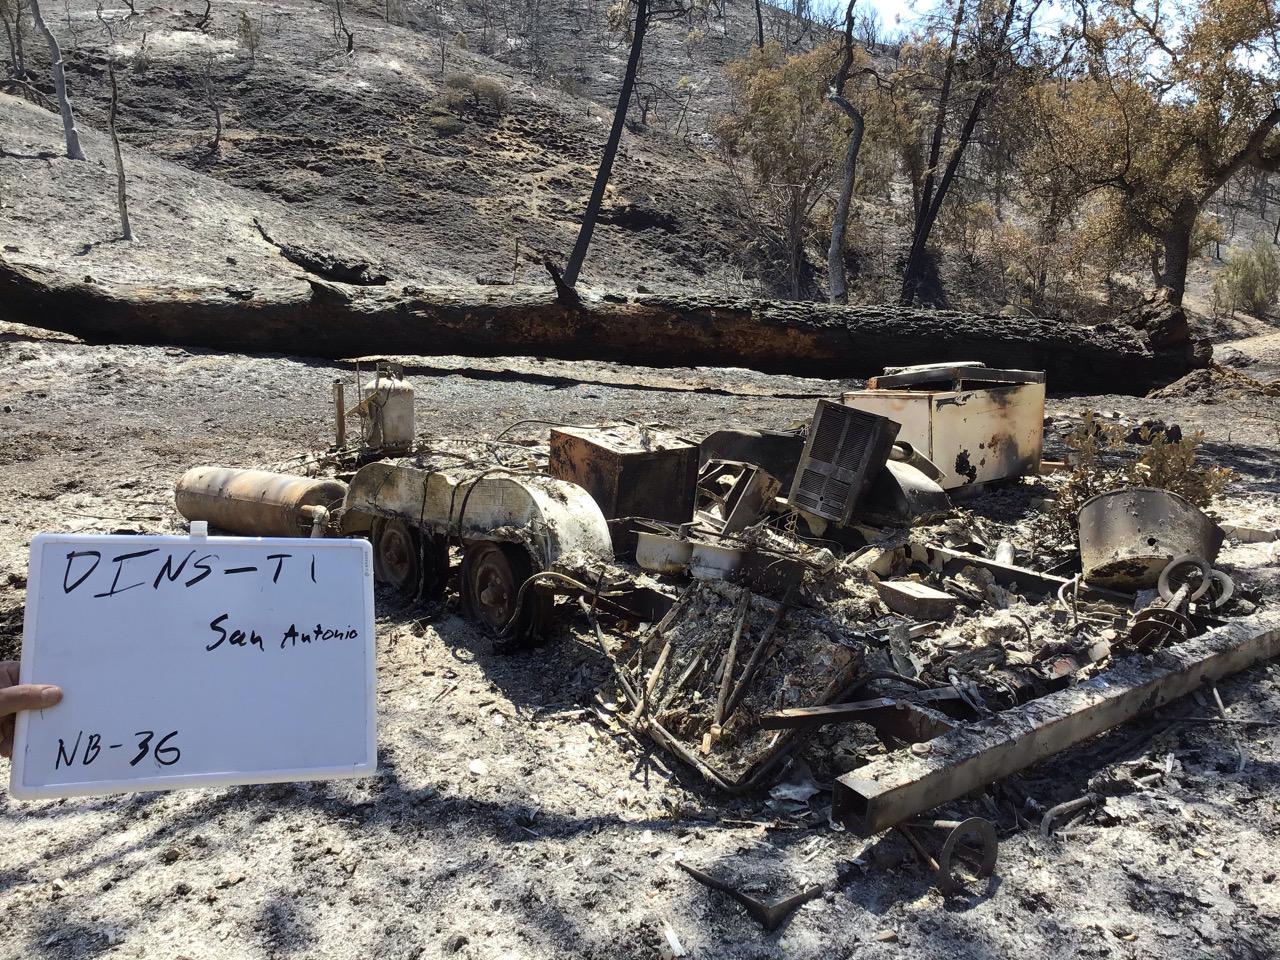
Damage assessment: destroyed